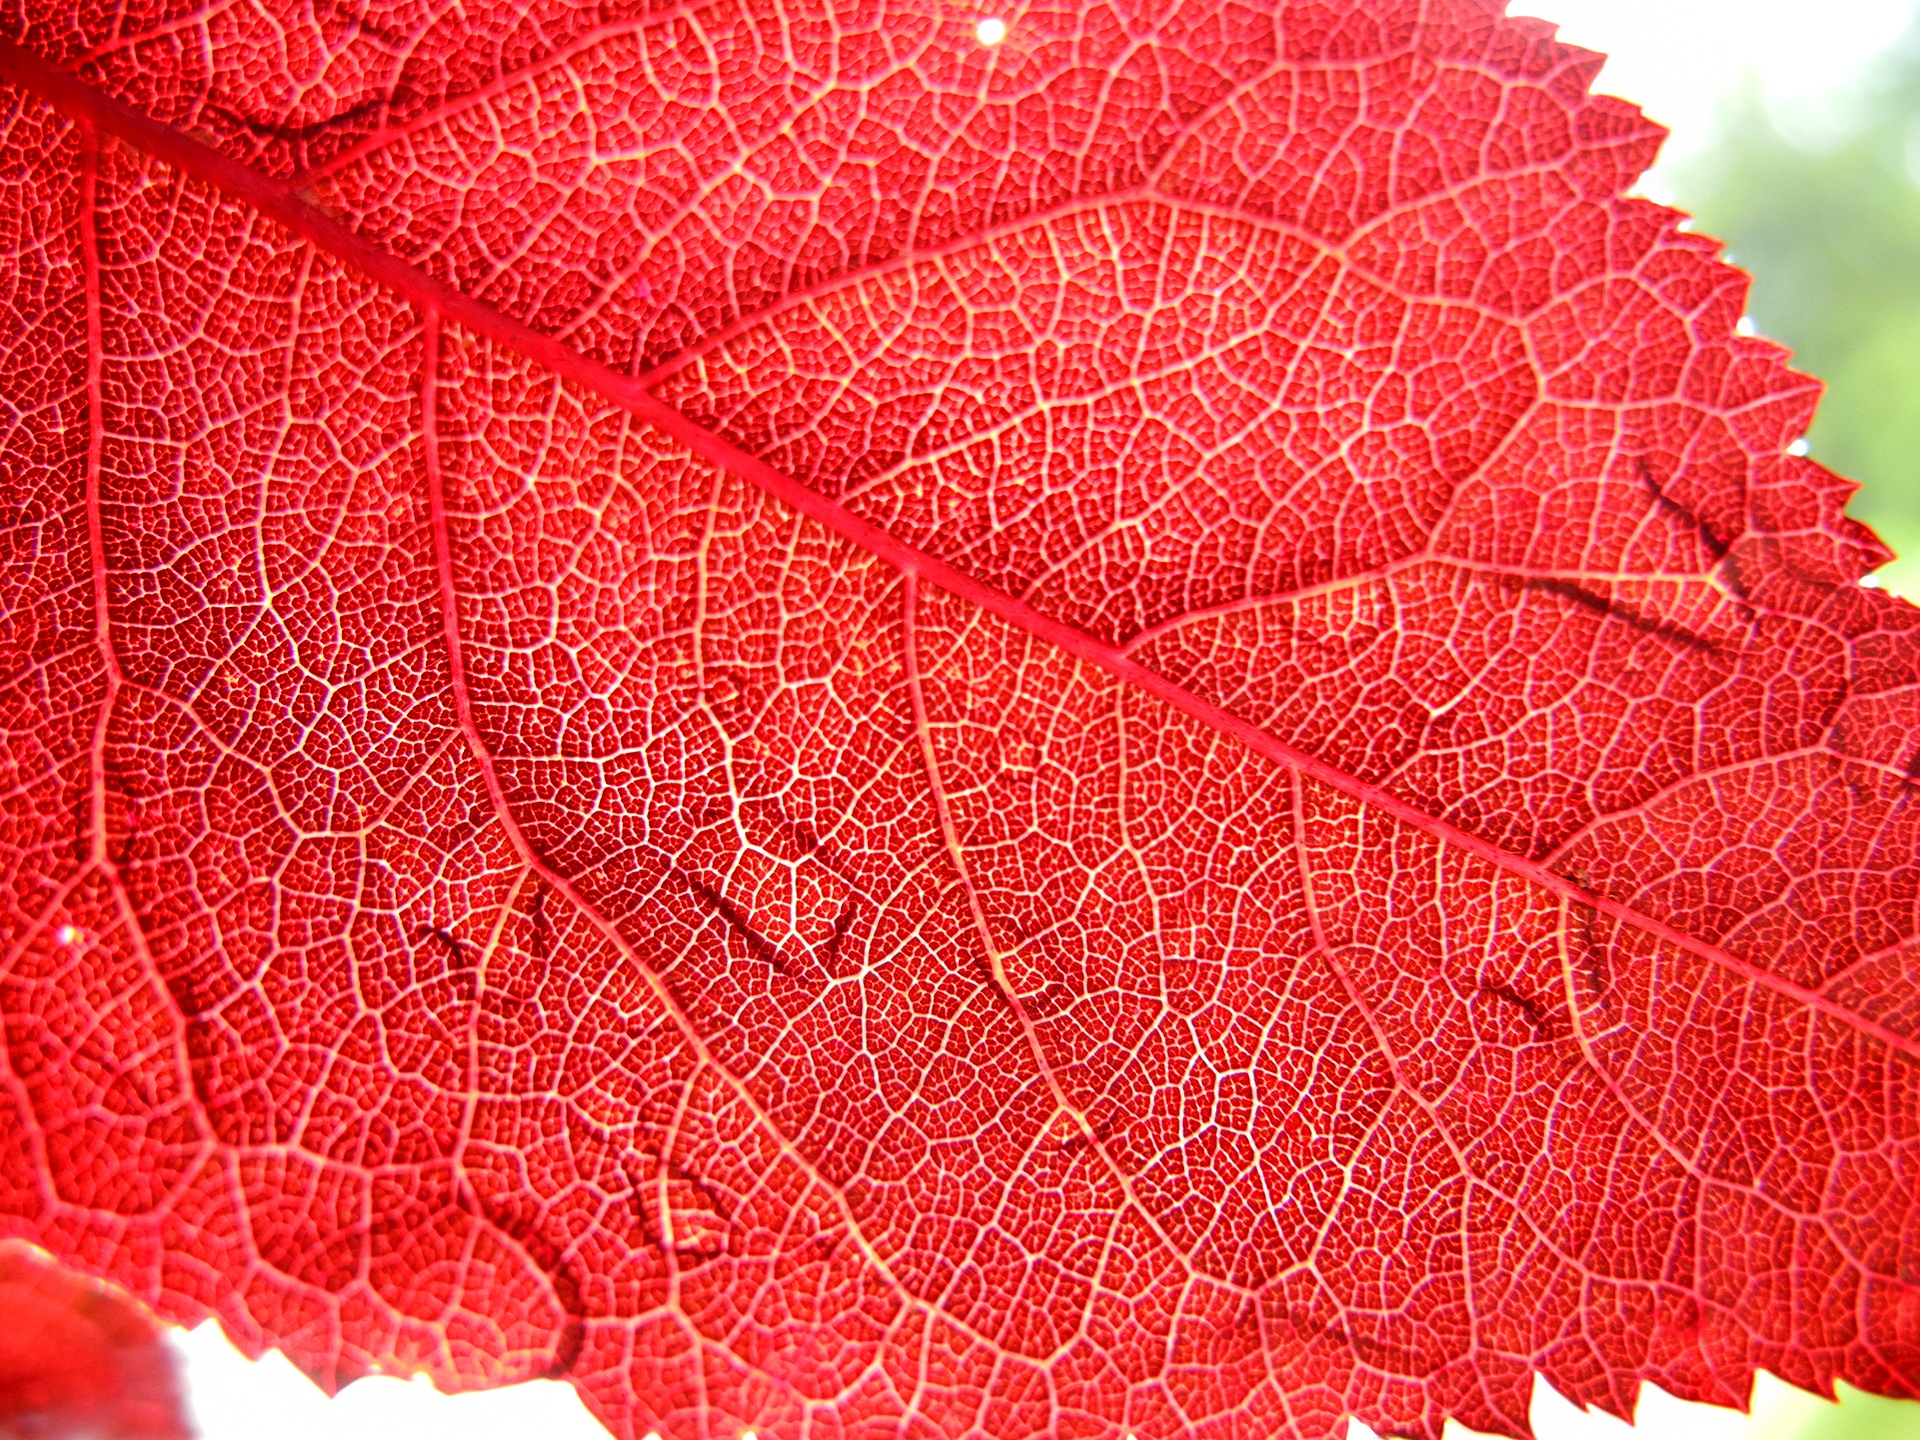
tree, nature, plant, leaf, flower, petal, pattern, red, autumn, maple tree, maple leaf, sheet, design, colored, red leaves, flowering plant, land plant